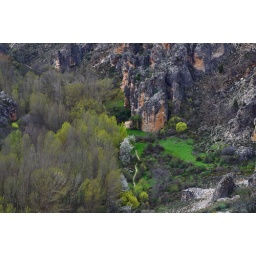
The house in the canyon